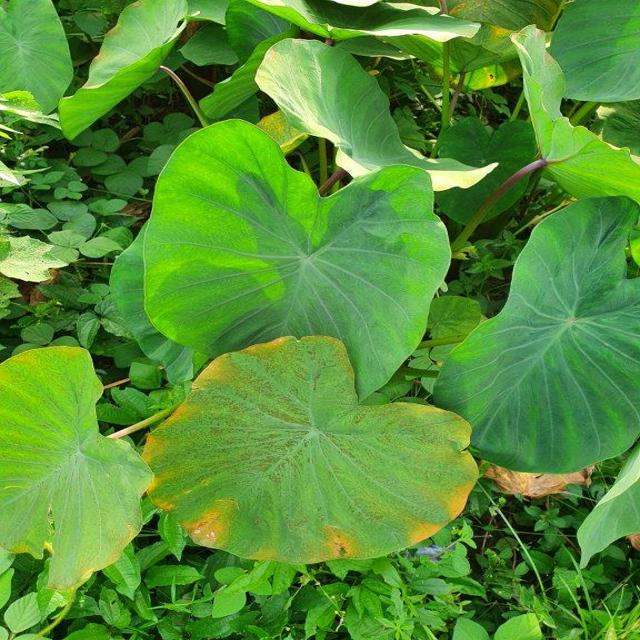
Label: Mid_Blight